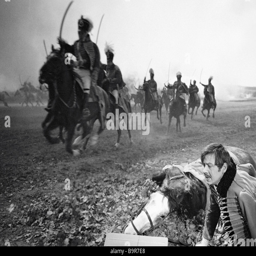
actor right as film character during the shooting of romance film